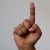
The image shows a hand gesture representing the letter 'D' in Indian Sign Language.